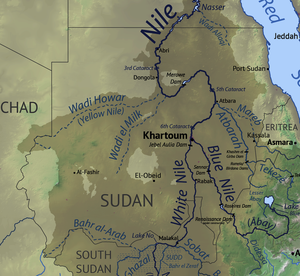
L'oued Howar est un oued situé au Soudan et au Tchad.